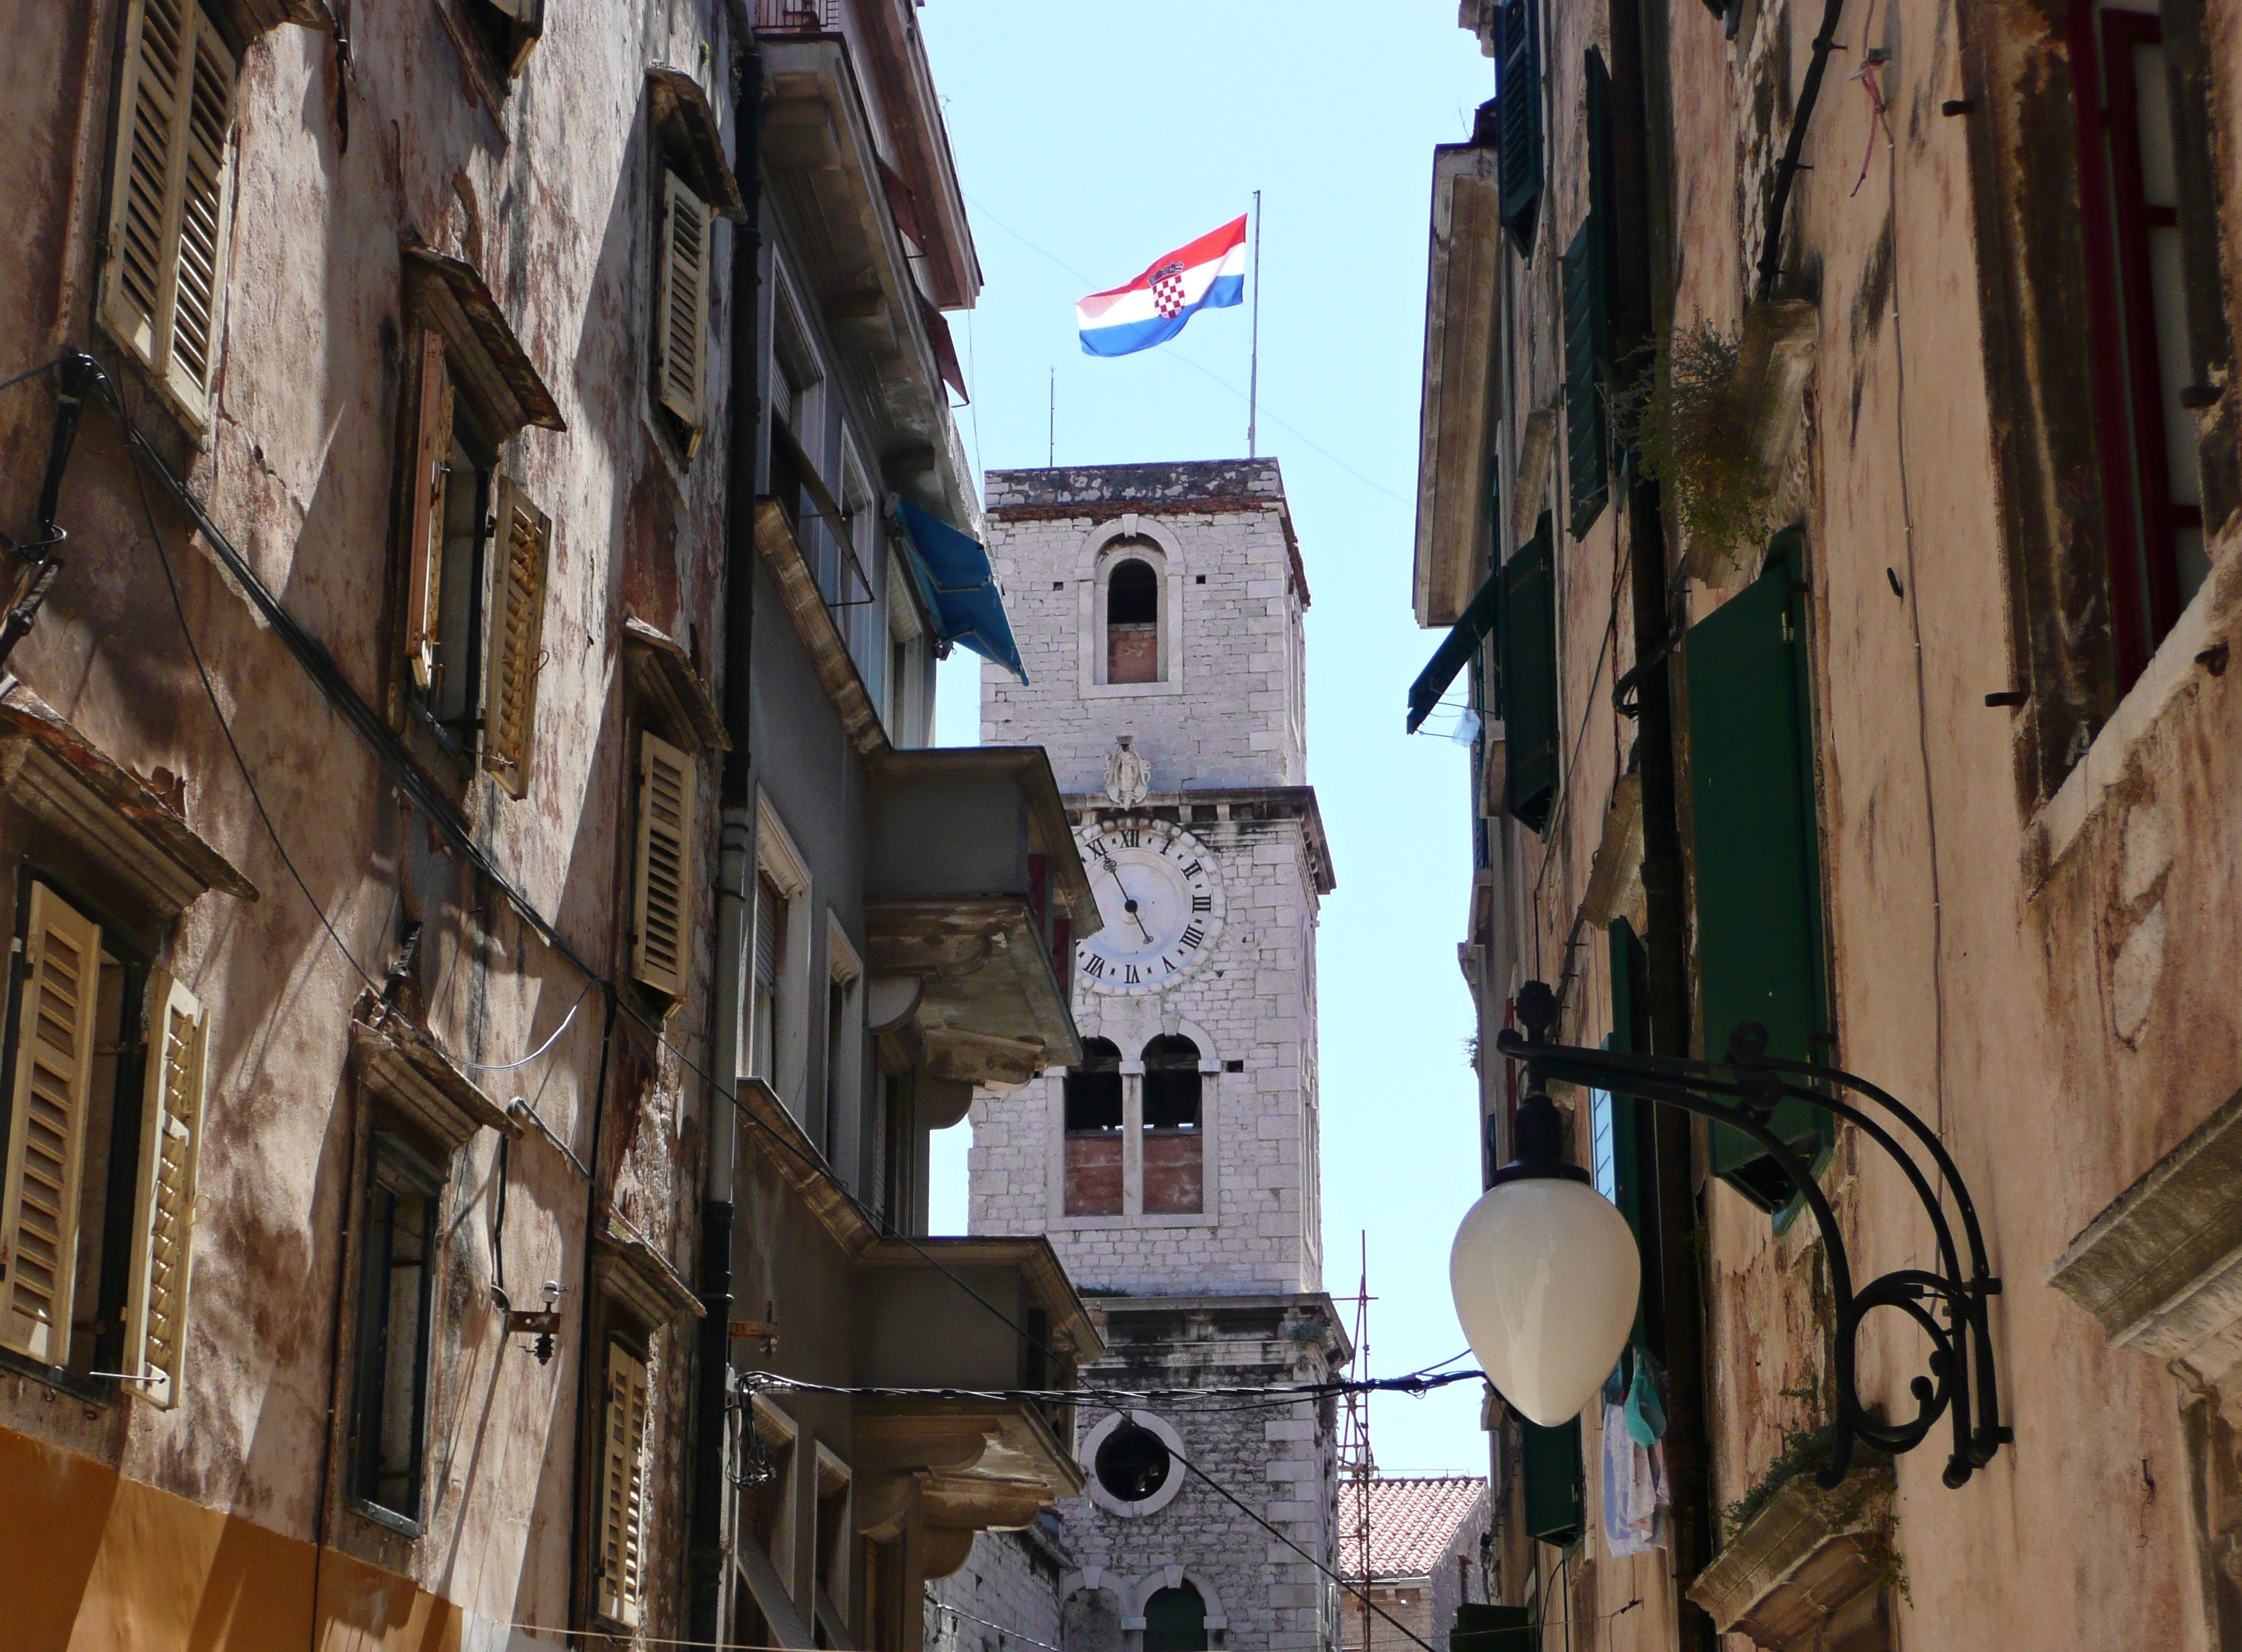
architecture, road, street, town, alley, city, summer, travel, color, holiday, facade, tourism, old town, croatia, infrastructure, history, middle ages, neighbourhood, sibenik, getting to know, urban area, ancient history, croatian town, the city of sibenik, human settlement